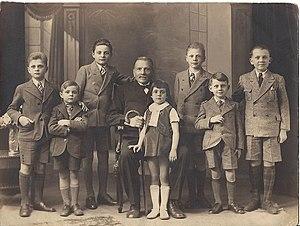
Alfred Danhier, né le 5 avril 1867 à Dour et y décédé le 19 août 1943 fut un syndicaliste et un homme politique socialiste wallon du Parti Ouvrier Belge.